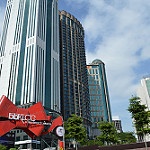
Scene: Outdoor